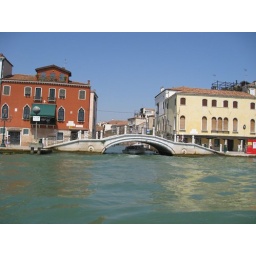
Local boat under the bridge